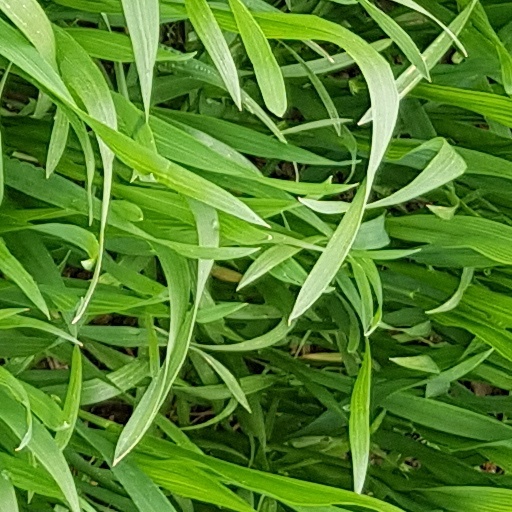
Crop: wheat